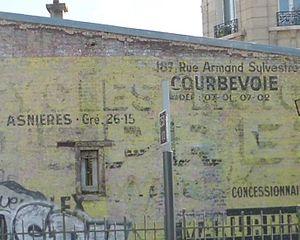
Ancienne publicité peinte vue depuis le quai de la gare d'Asnières (92). Juin 2013
Pendant plus d'un demi-siècle, de 1912 à 1963, le préfixe des numéros de téléphone de Paris et d'une grande partie de sa banlieue est un nom de lieu ou de personne. Avec l'apparition de l'automatique en 1928, on compose sur le cadran les trois premières lettres de l'indicatif suivies de deux nombres de deux chiffres.